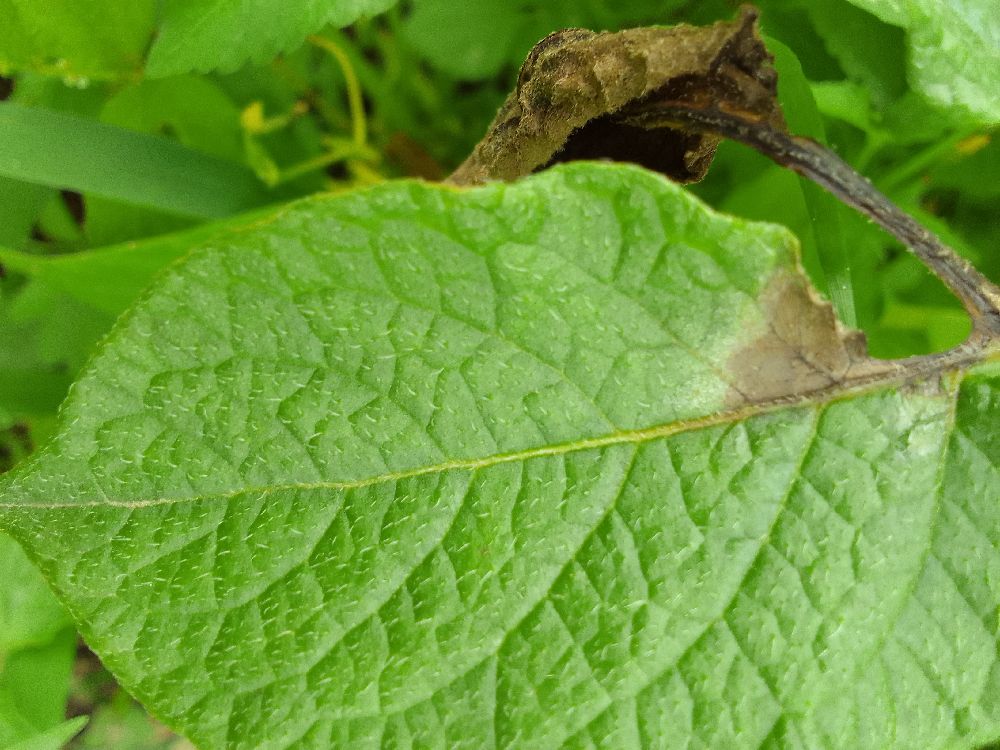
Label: Late blight